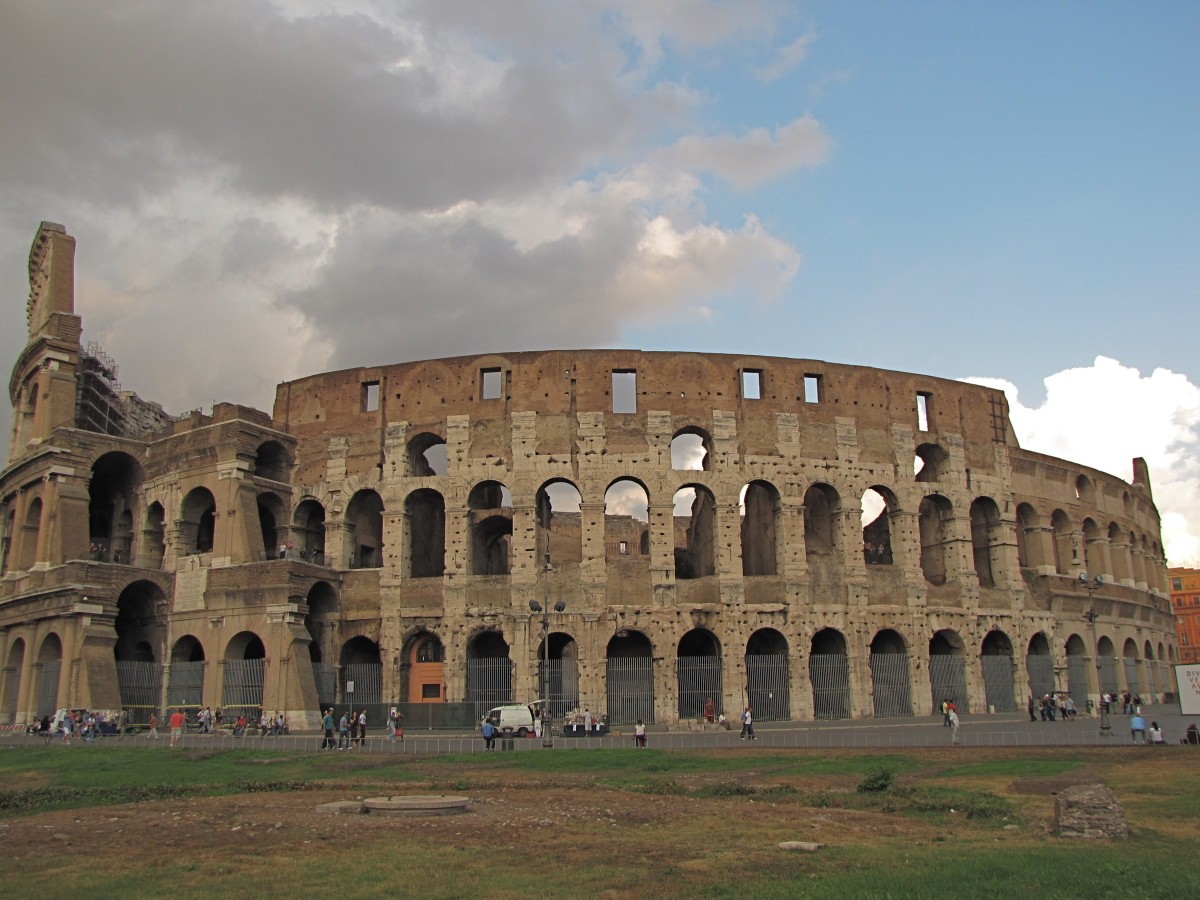
Landmark: Roman Colosseum